Eugène Christophe

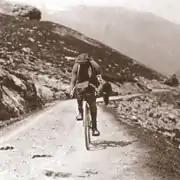
Christophe climbing the Col du Galibier at the 1912 Tour de France.

The French cycling federation in 1951 placed a plaque on the wall of the building that stands now where the forge once stood at Ste-Marie-de-Campan. Christophe, then 66, re-enacted the day that cost him the Tour de France. He carried his bike on his shoulder, the front wheel in his hand, to the forge. There, wearing race clothes, he played out the way he had repaired his forks. With him were the judge who supervised him that day, and Corni, who as an 11-year-old had helped pump the fire. They were joined by Mme Despiau, the first woman Christope met on entering the village.